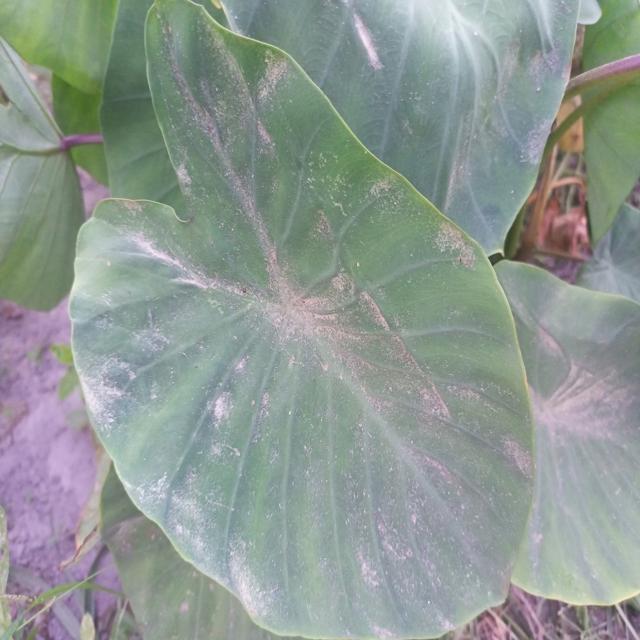
Label: Early_Blight